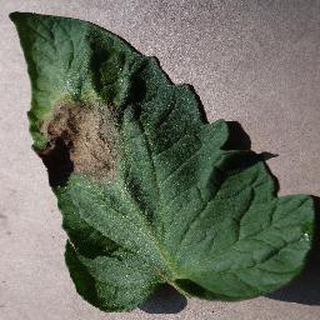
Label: tomato_late_blight